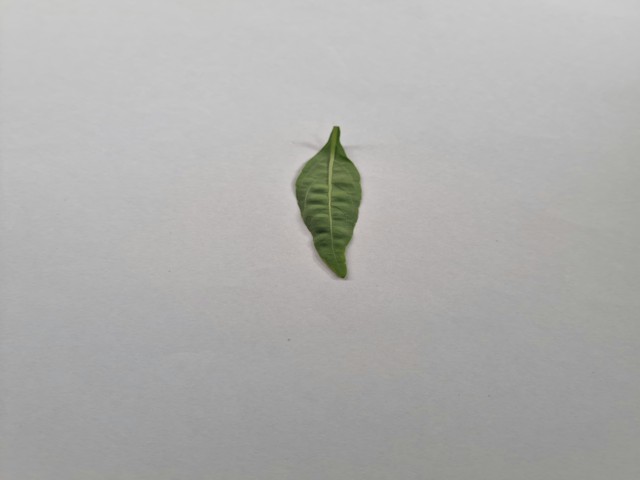
Plant: kalomegh